Performance and modelling of AC transmission

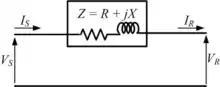
Approximated model for Short Transmission Line

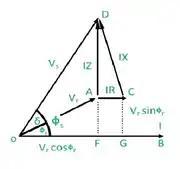

The transmission lines which have a length less than 60 km are generally referred to as short transmission lines. For its short length, parameters like electrical resistance, impedance and inductance of these short lines are assumed to be lumped. The shunt capacitance for a short line is almost negligible and thus, are not taken into account (or assumed to be zero).